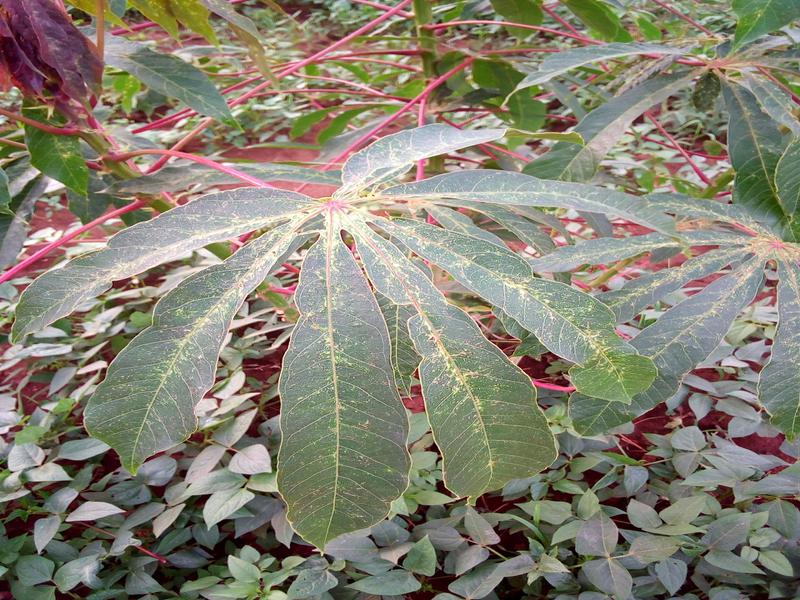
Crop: cassava
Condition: green_mottle